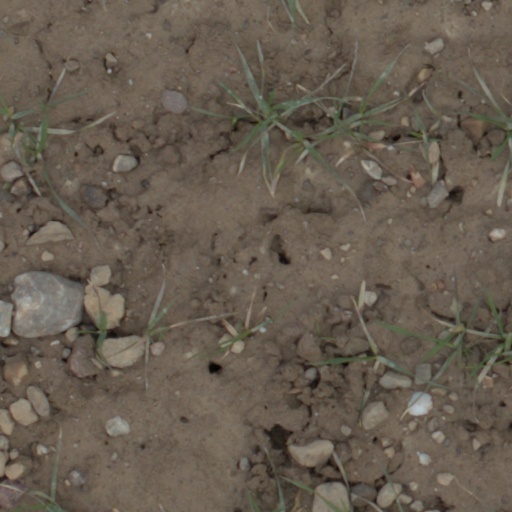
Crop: wheat